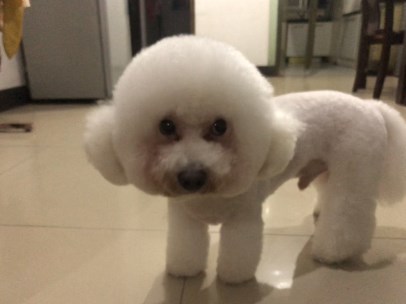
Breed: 3083-n000117-Bichon_Frise